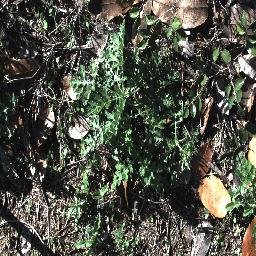
Label: parthenium